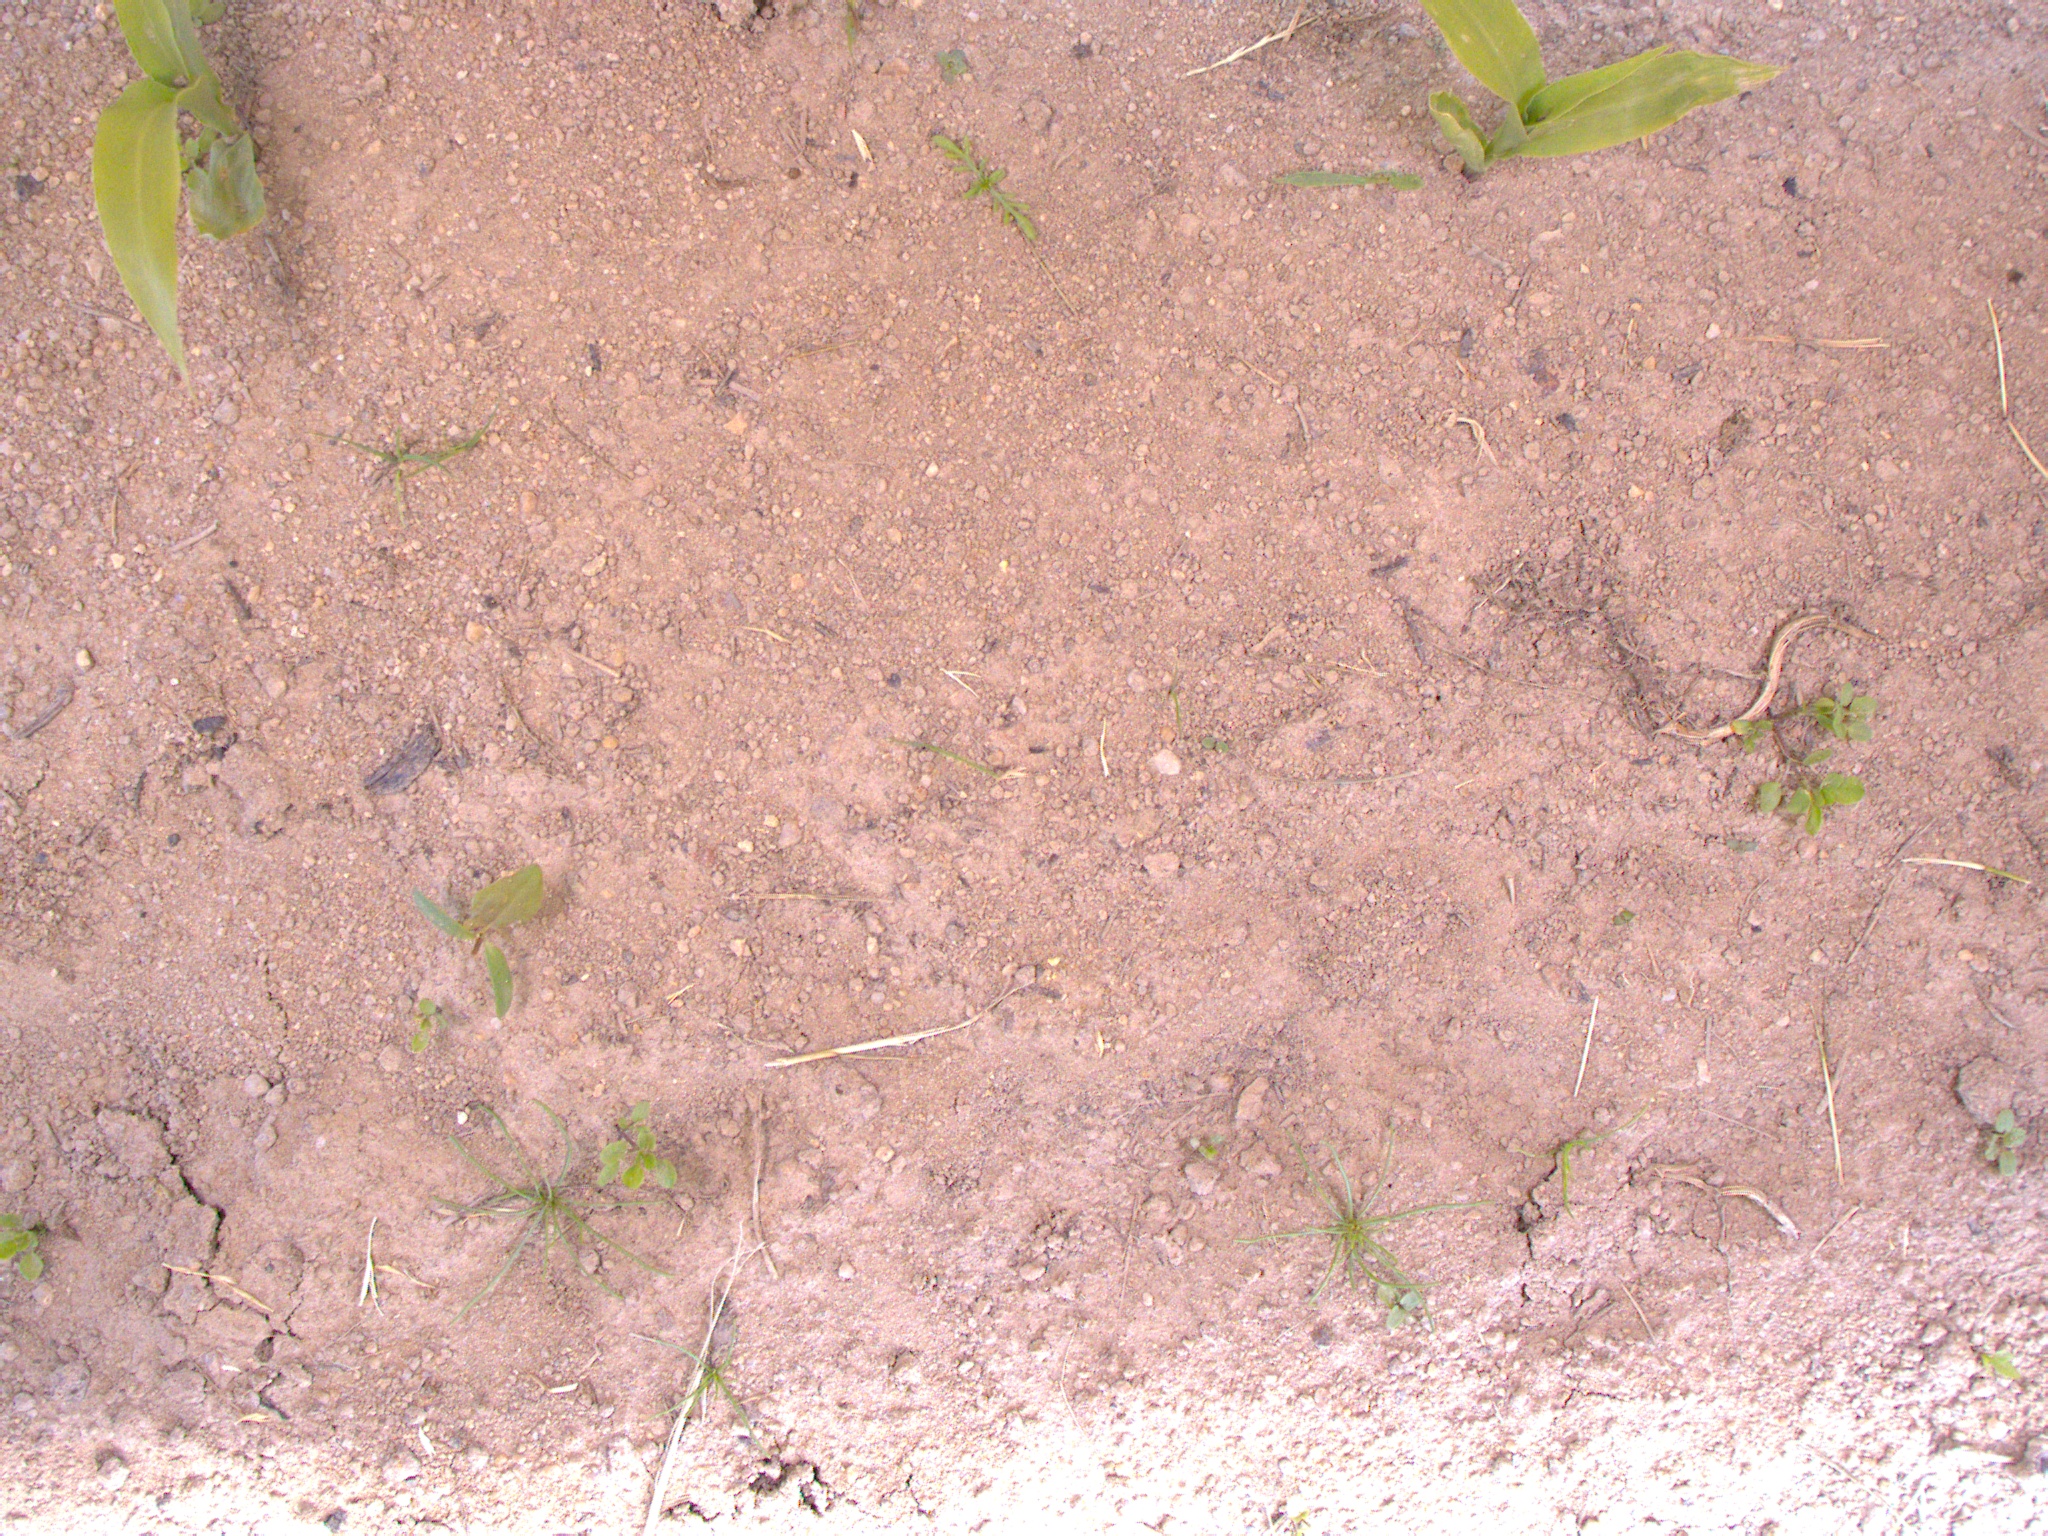
Crop: maize
Objects: maize, maize, stem_maize, stem_maize